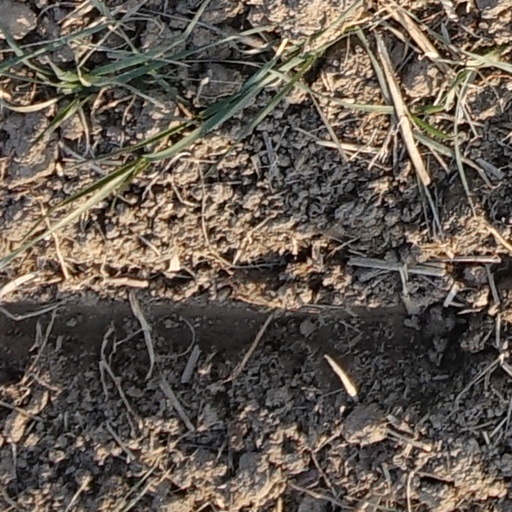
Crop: wheat